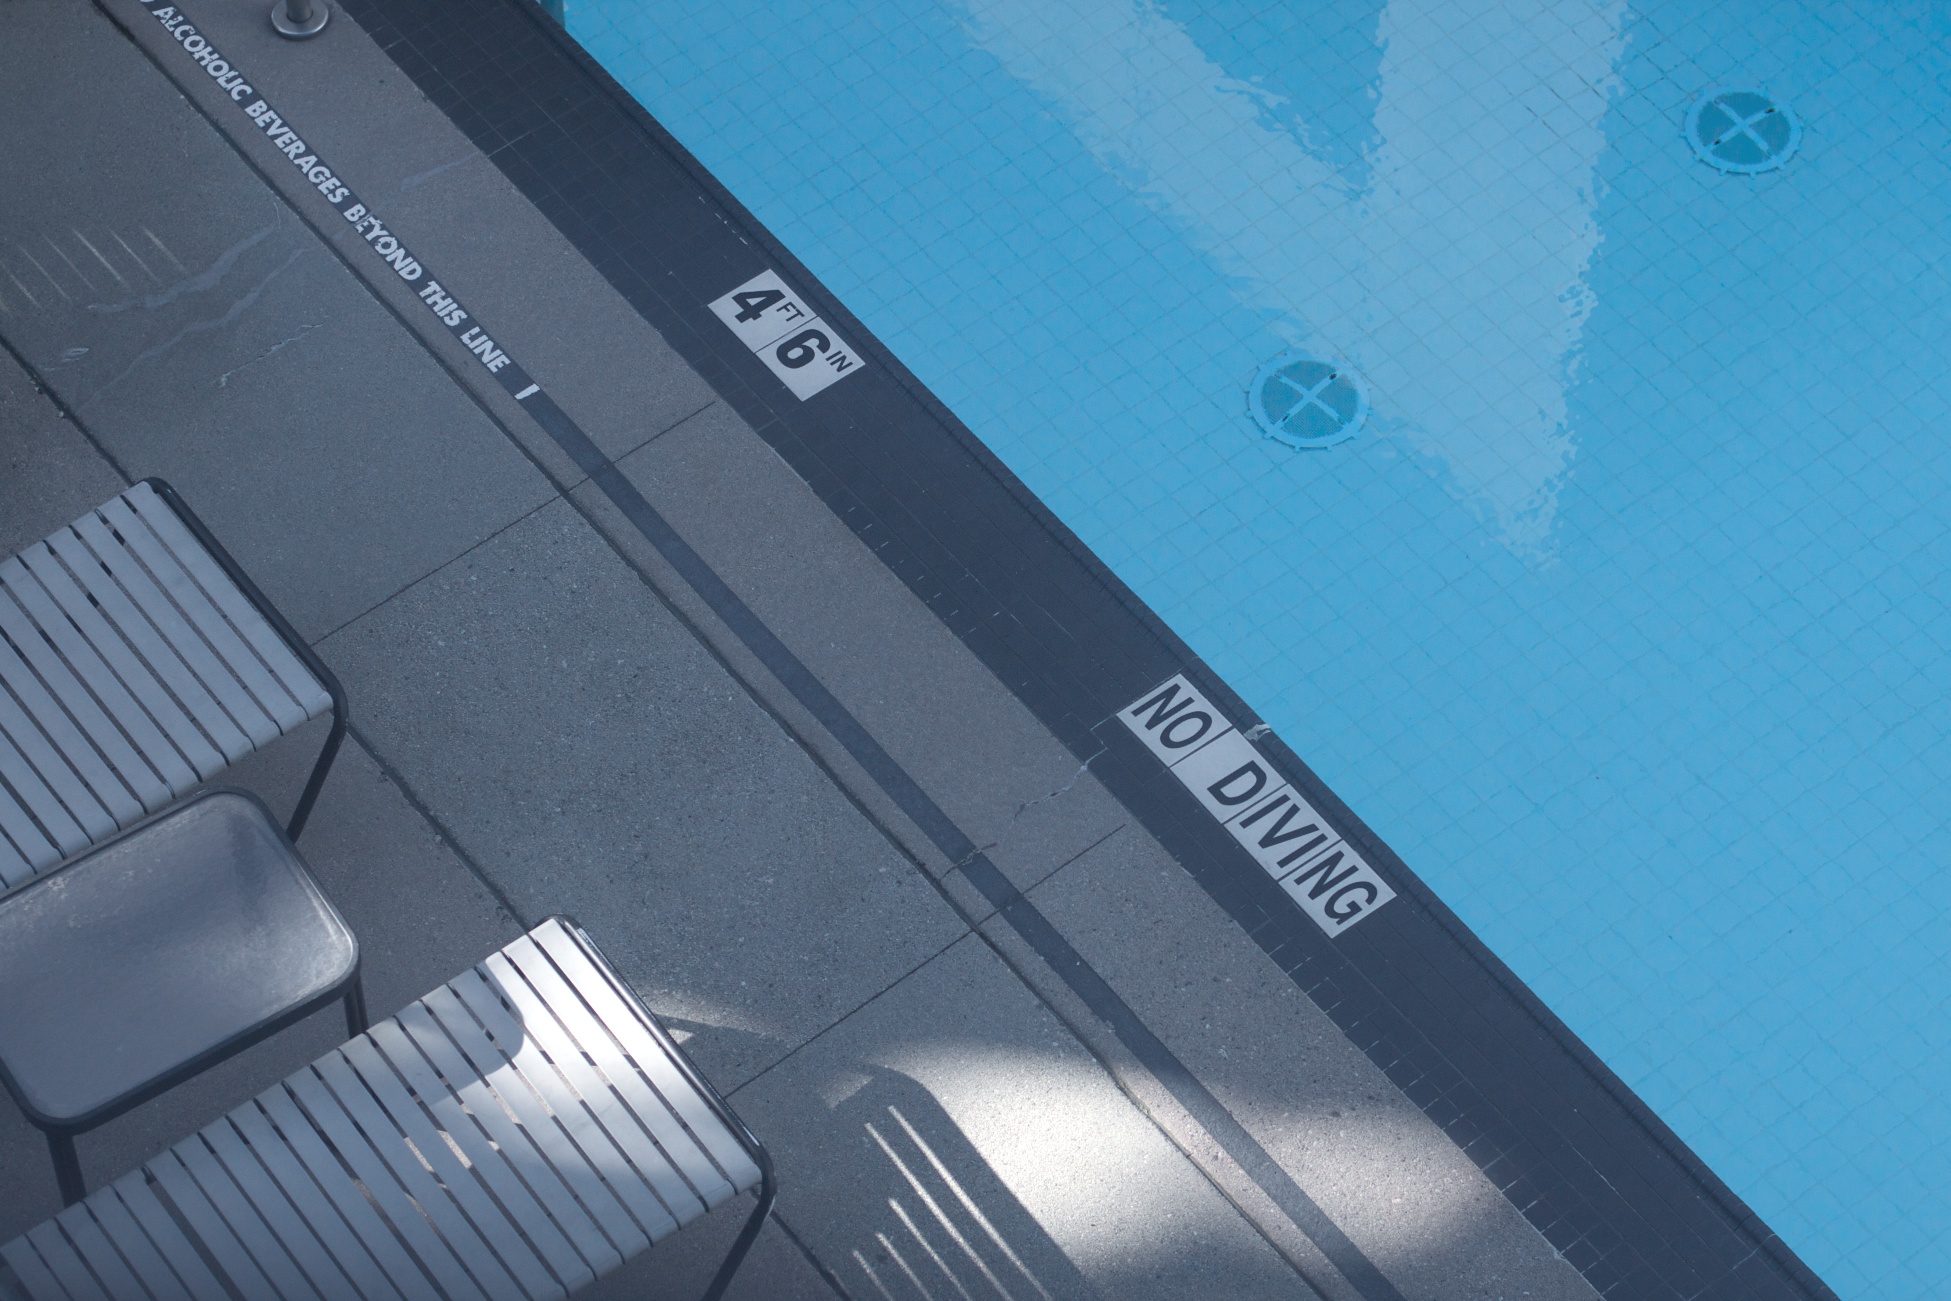
wing, technology, screenshot